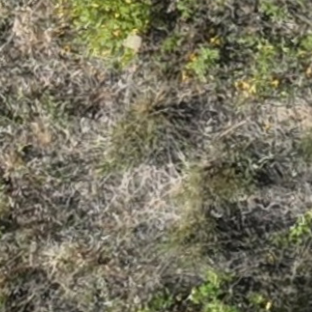
Month: july